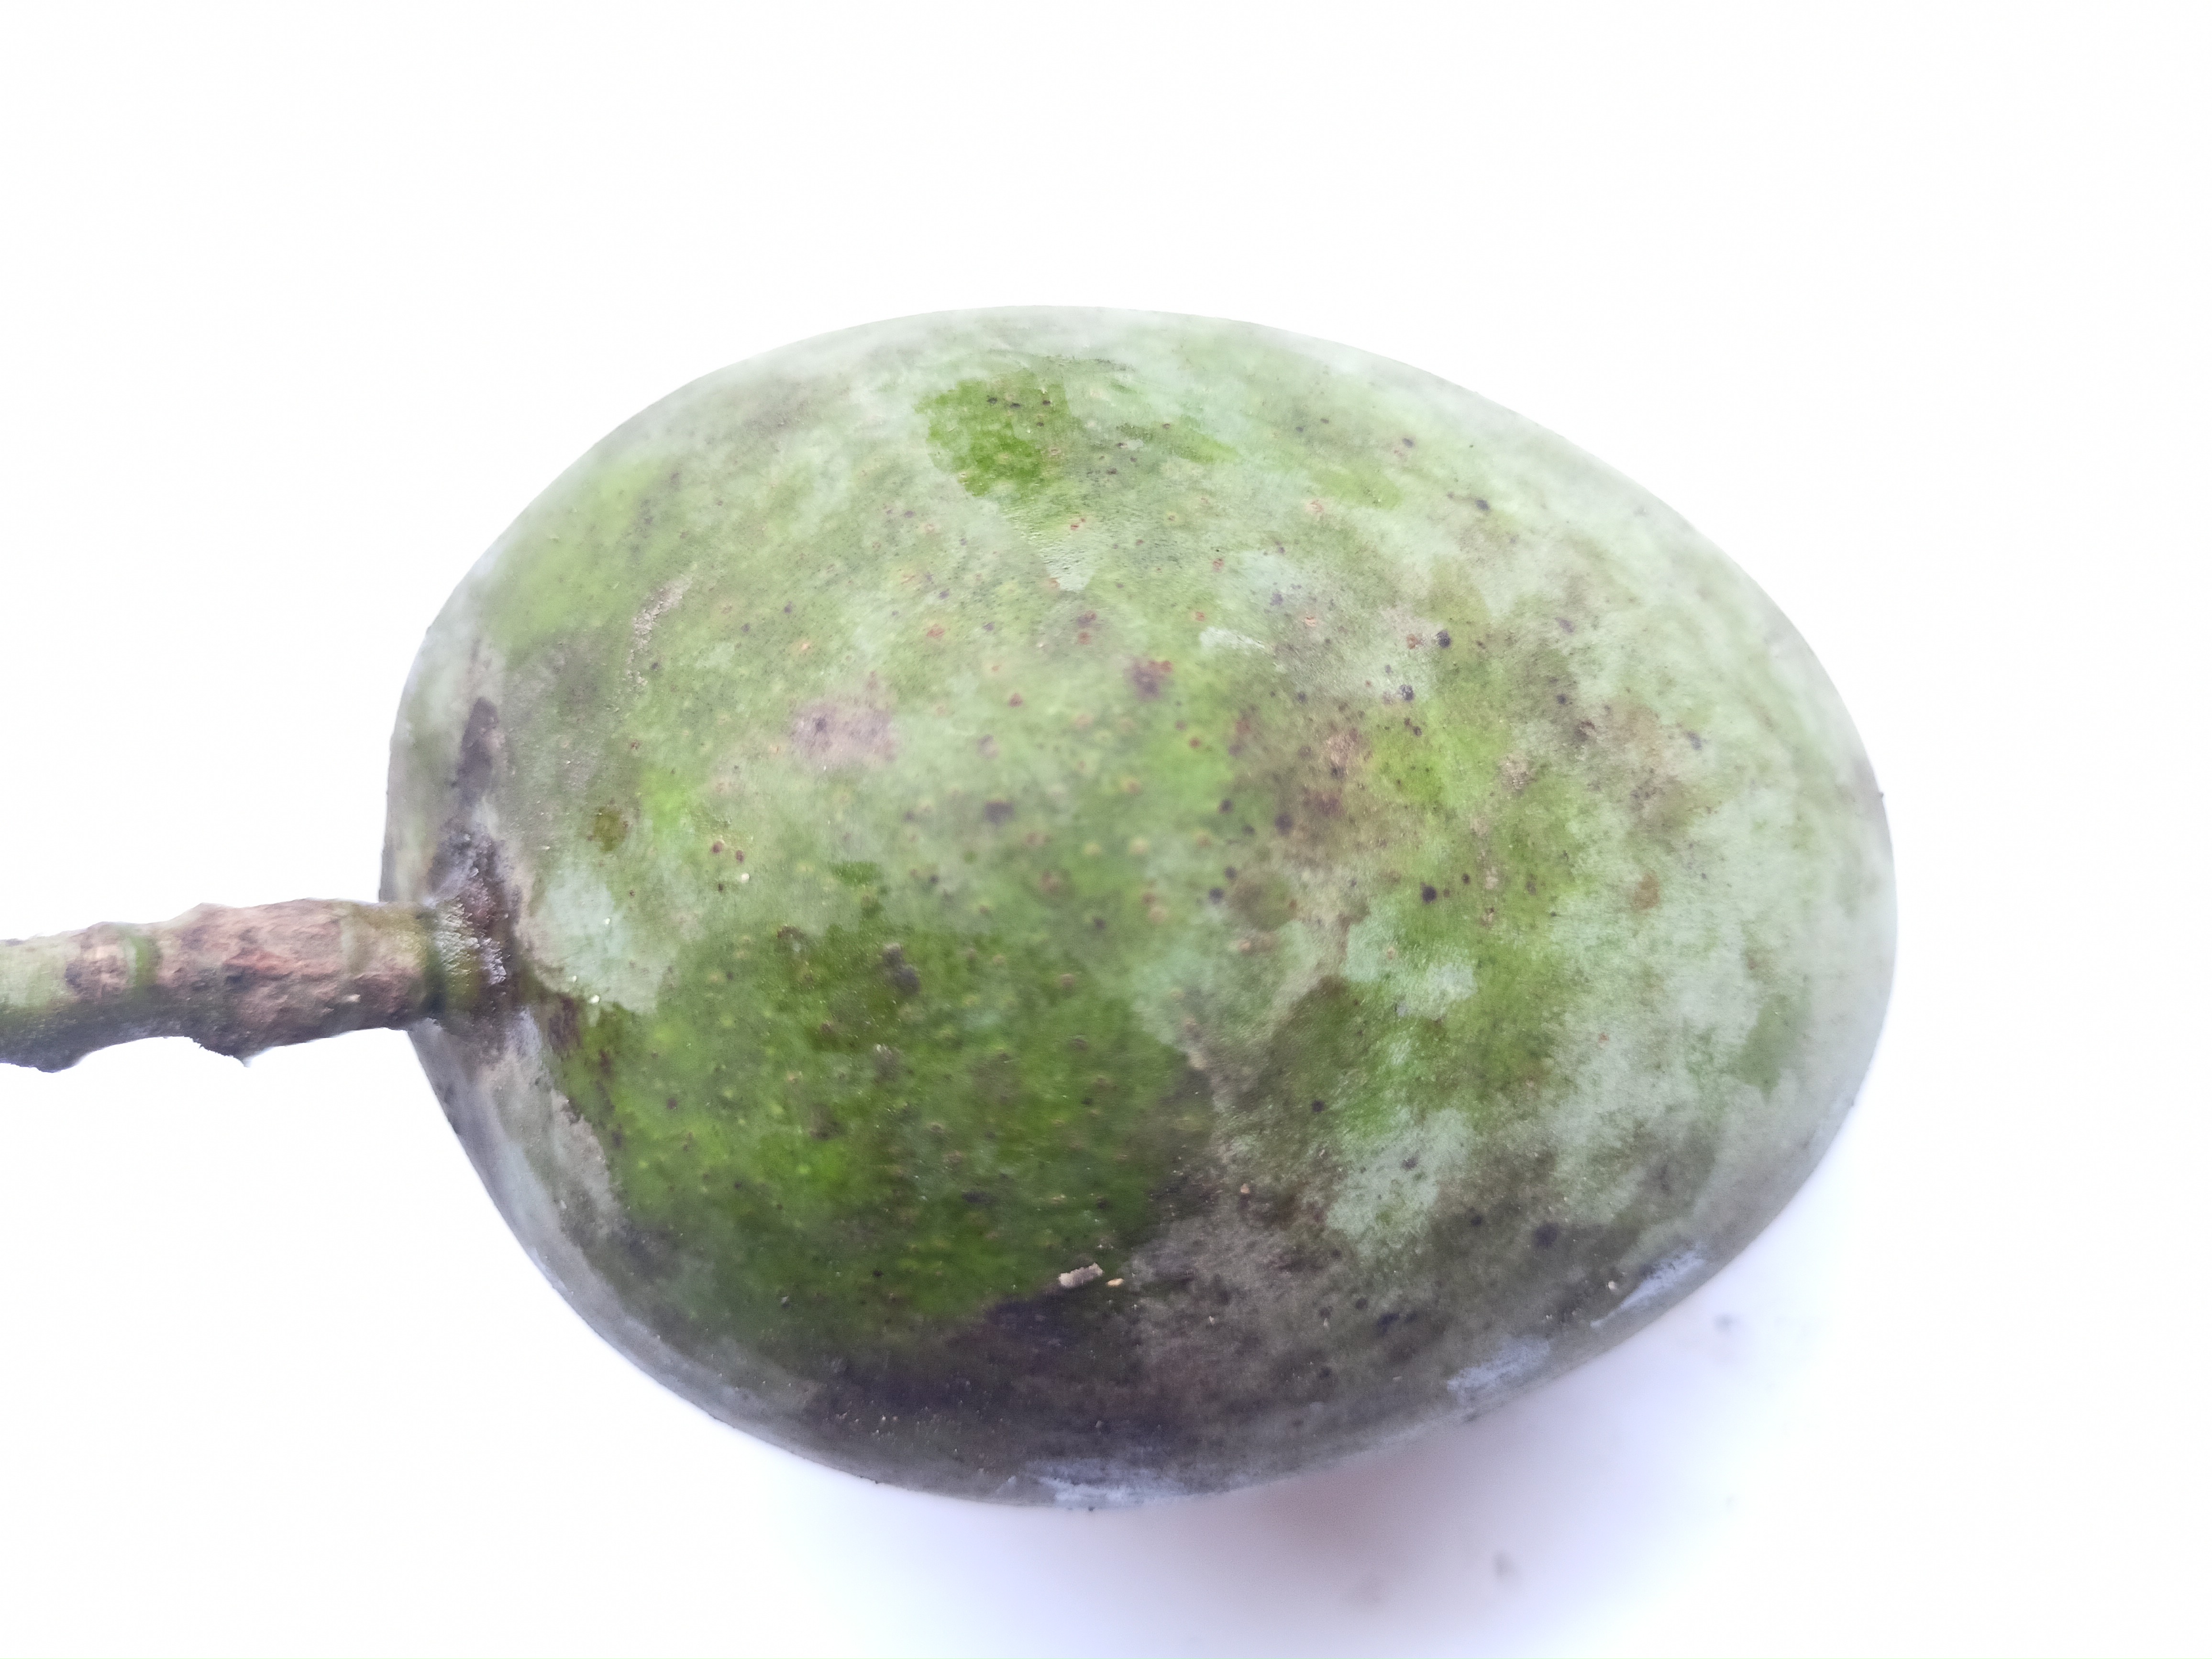
Mango variety: Khrishapat